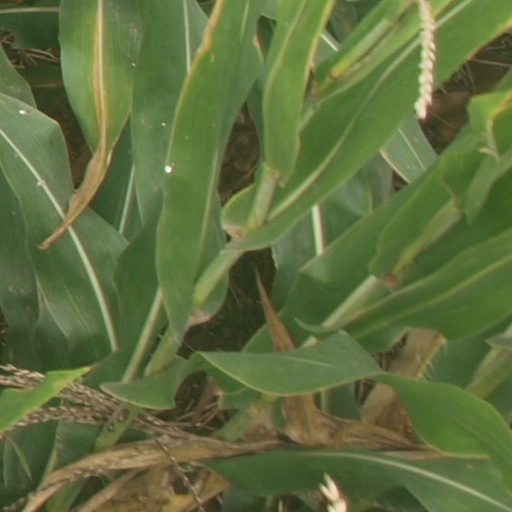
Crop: maize; corn